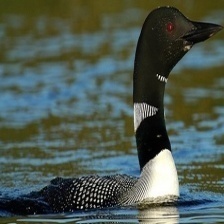
Species: COMMON LOON
Scientific name: GAVIA IMMER